Monuments of Kosovo

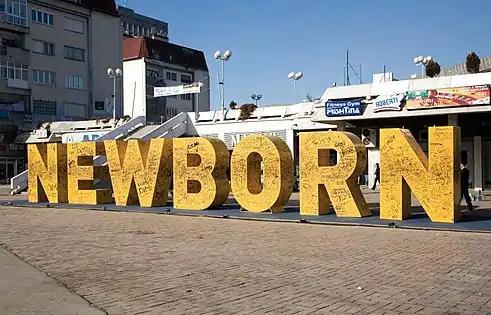
The Newborn Monument, Pristina

Tower of Junik was built in the 18th century and is located in Junik. It is known for large architectural value and historical importance.